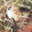
Label: bird